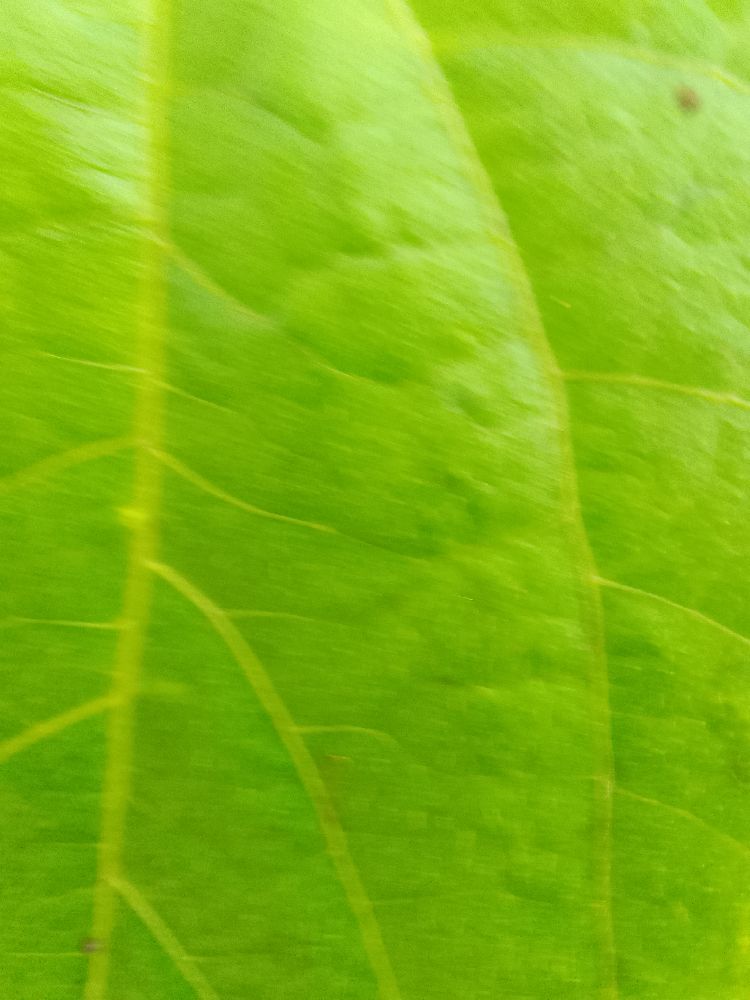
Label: healthy